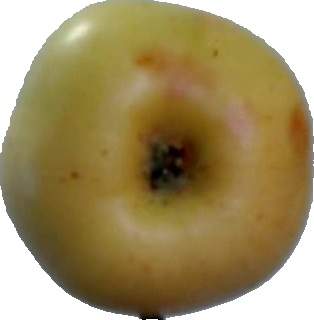
Label: apple_6